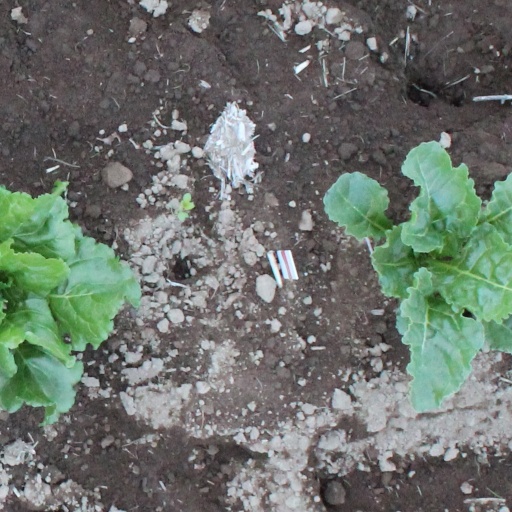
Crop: sugar beet